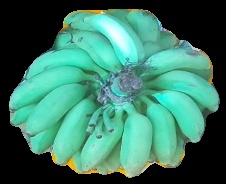
Variety: elakki-bale
Grade: grade2